Damir Bajs

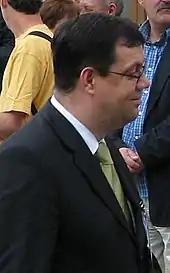
Damir Bajs

Damir Bajs (born 7 October 1964 in Pakrac, Yugoslavia) is a Croatian politician and former Croatian Minister of Tourism.